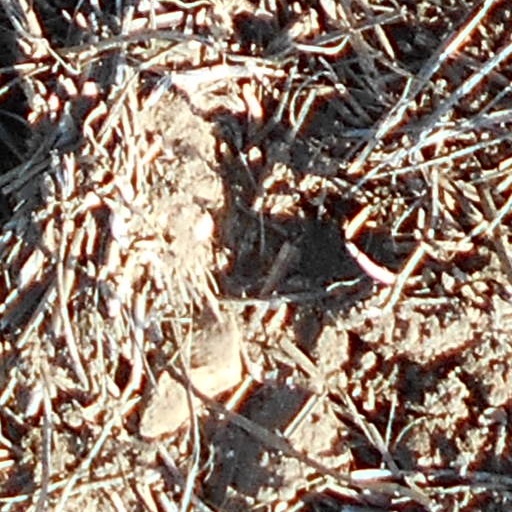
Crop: wheat